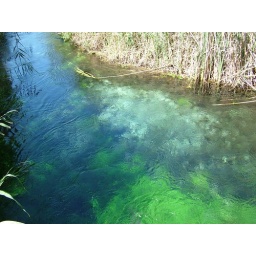
the crystal clear river river under the bridge to nowhere